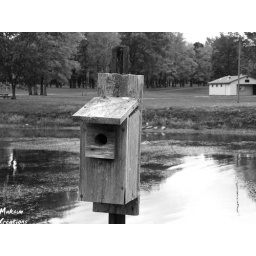
Black and white bird house up Pymatuning near the dam. Summer of 09'